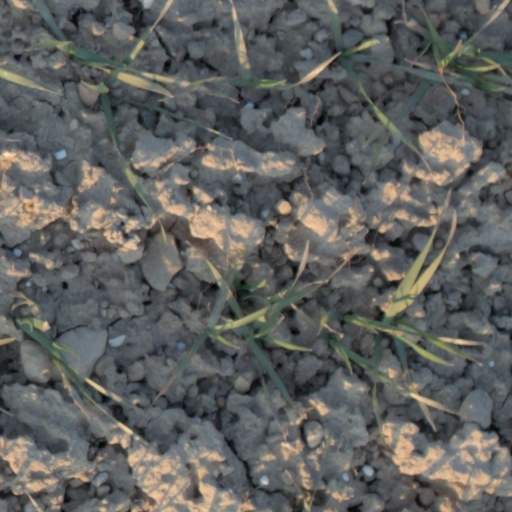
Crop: wheat